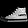
Label: Sneaker